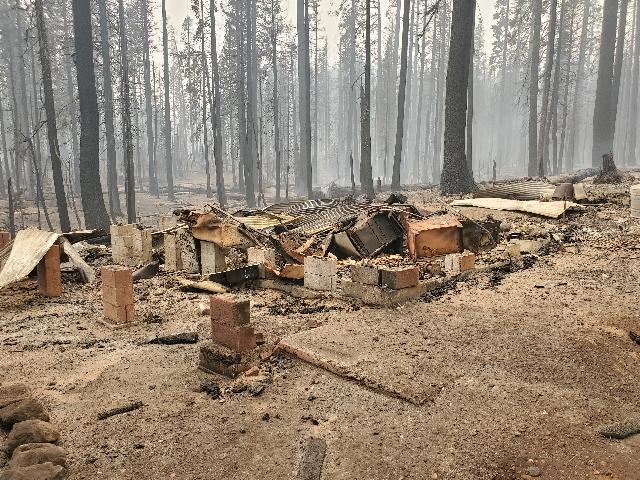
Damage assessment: destroyed